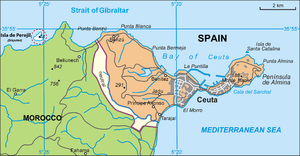
Ceuta / Se også
Ceuta
Ceuta er både en eksklave i det nordlige Marokko og en selvstændig spansk by og provins langs Middelhavskysten i Nordafrika.